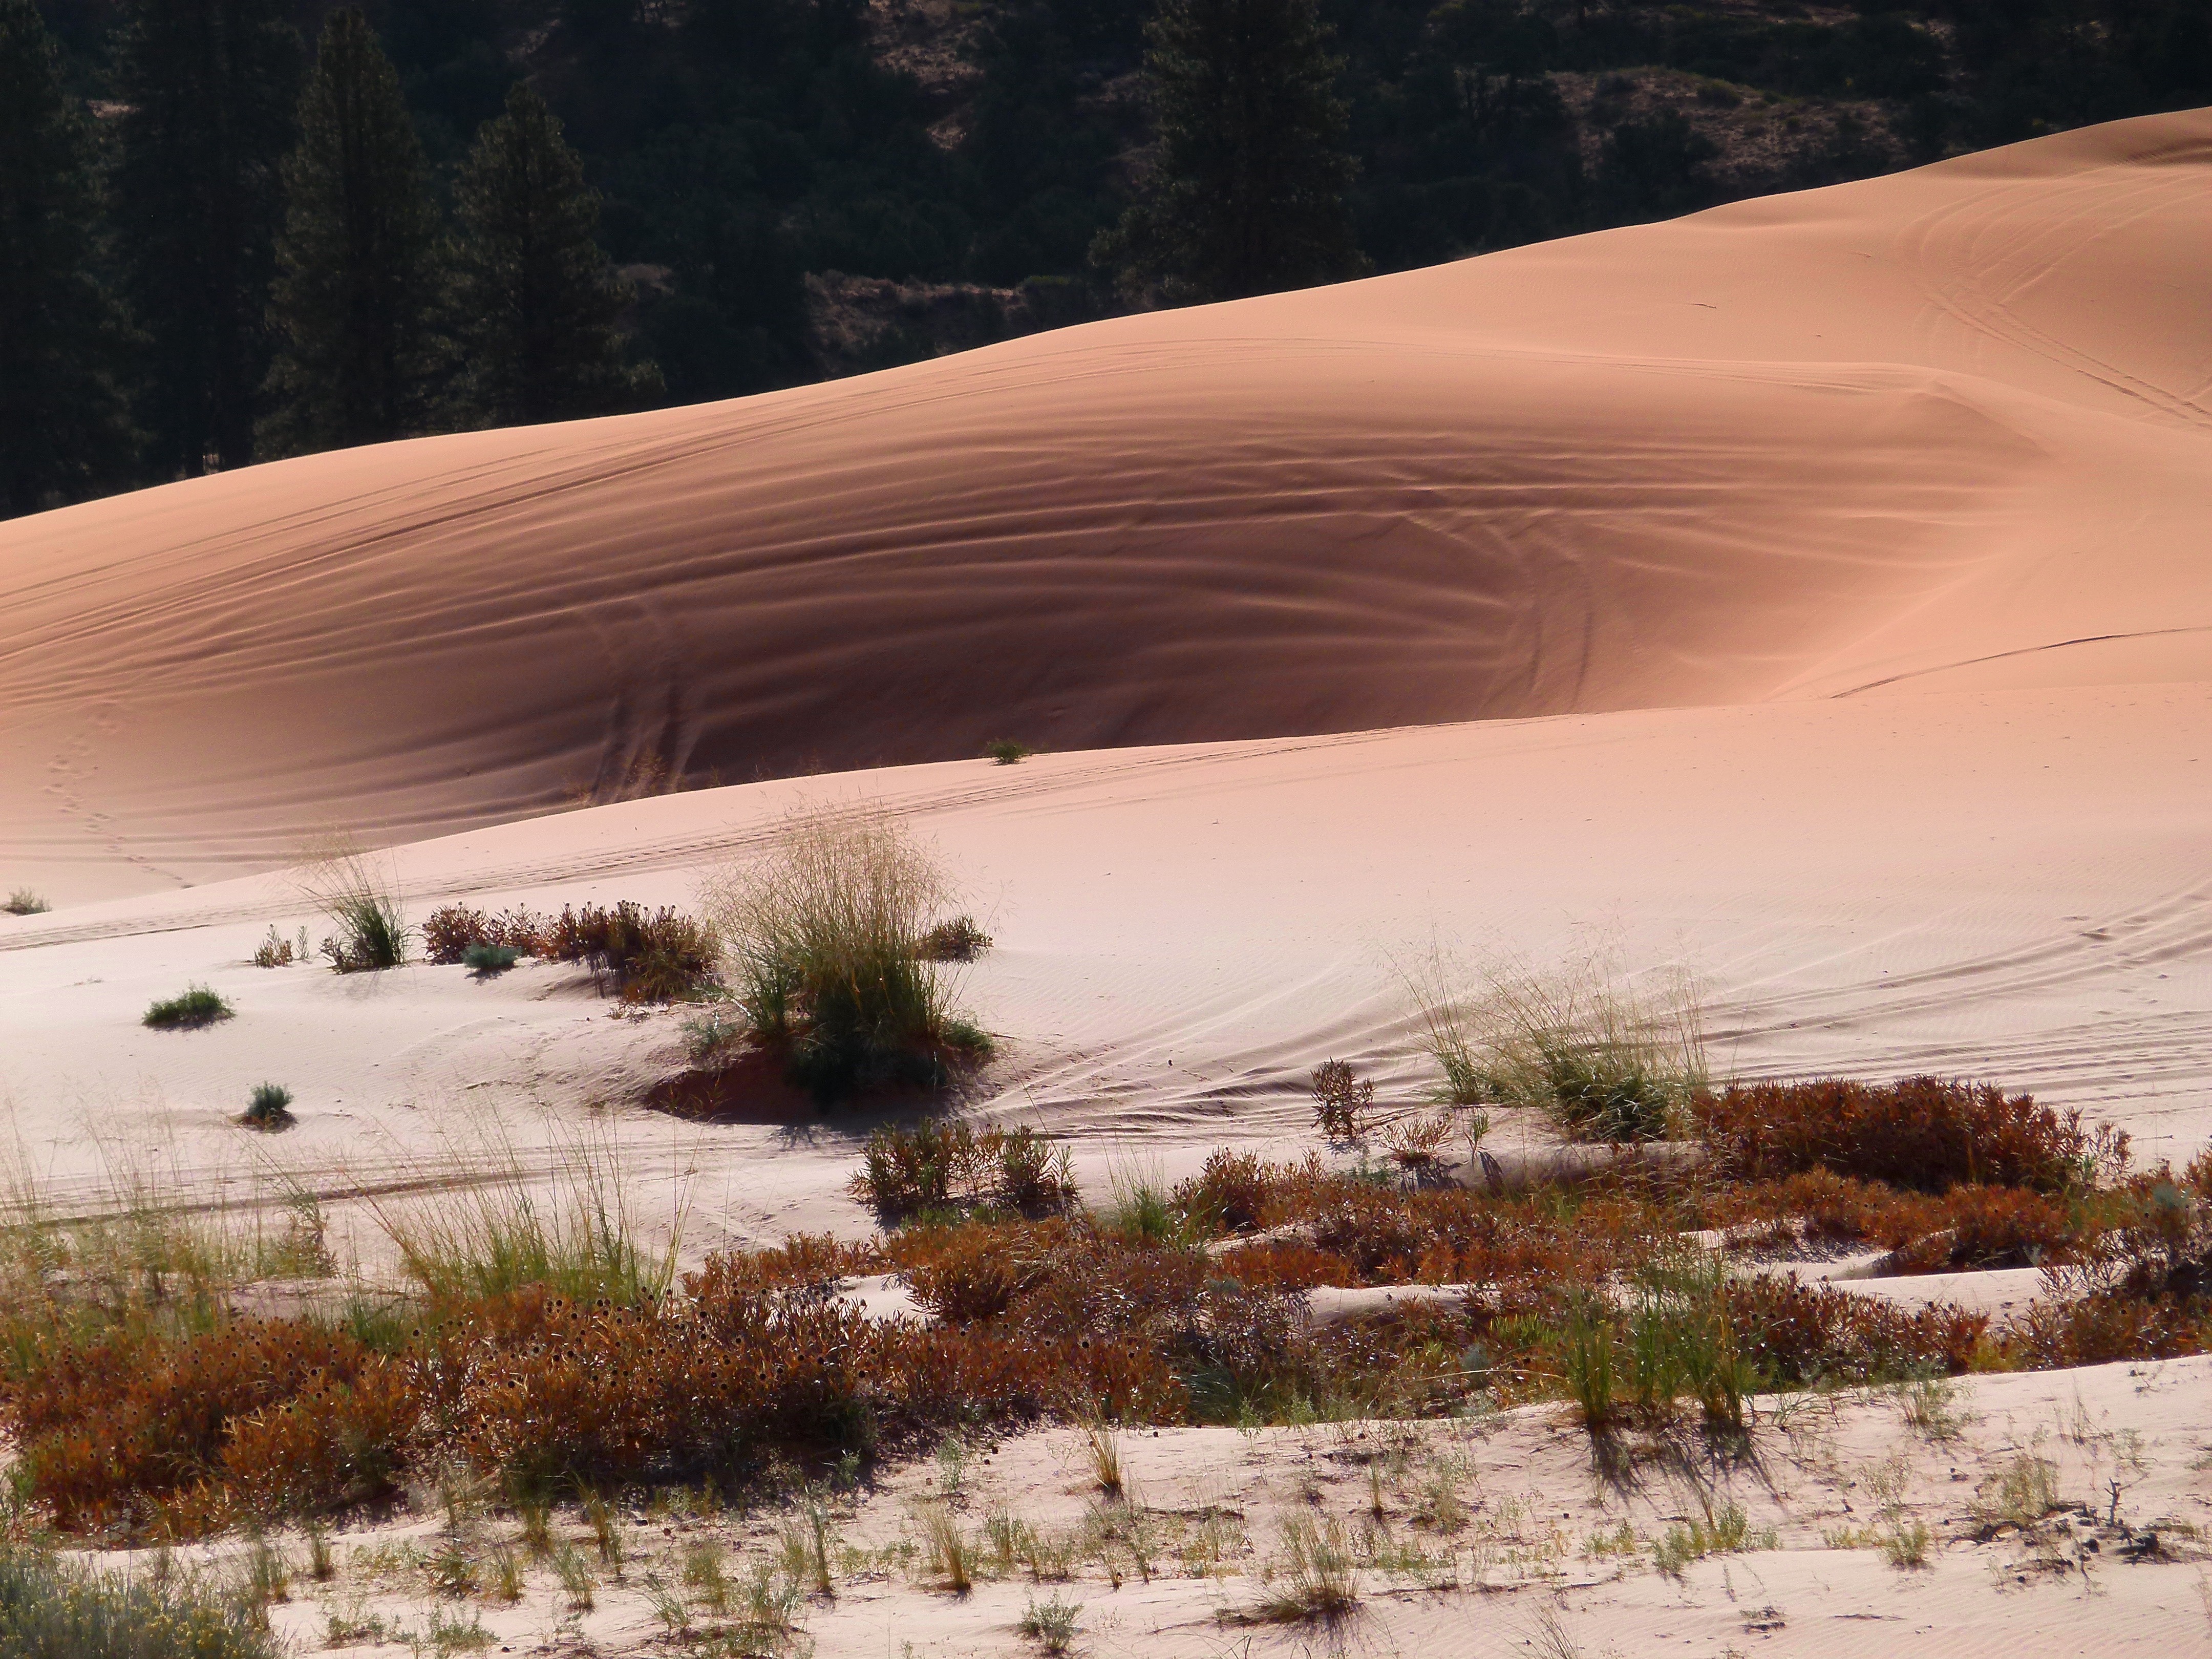
landscape, nature, sand, wilderness, snow, winter, desert, dune, dry, scenery, usa, material, utah, hot, plateau, tourist attraction, habitat, ecosystem, landform, dune ridge, natural environment, geographical feature, aeolian landform, southwest usa, pink sand dunes